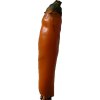
Label: pepper